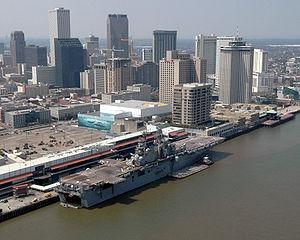
L'USS Iwo Jima (LHD-7) est un navire d'assaut amphibie de classe Wasp de la Marine des États-Unis. Le navire est nommé en mémoire de la bataille d'Iwo Jima de la Seconde Guerre mondiale. Lancé en 2000, le navire est mis en service en 2001. Il participe notamment à l'opération Enduring Freedom, à la Joint Task Force Liberia, à la Joint Task Force Katrina, au conflit israélo-libanais de 2006 et il est intervenu par deux fois en Haïti à la suite des ouragans Thomas et Matthew.